Basket weave knot

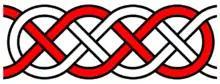
A diagram of a long basket weave knot on a 2×5 grid

A basket weave knot is made up of two sets of parallel lines drawn inside a rectangle such that the lines meet at the edges of the rectangle. For a true basket weave knot that can be tied with two strands, the number of intersections in each direction cannot have a common divisor. Within this constraint, there is no theoretical upper limit to the size of a basket weave knot. Thus, a knot that has two intersections in one direction can be lengthened with any odd number in the perpendicular direction. If the dimension "n" in the smaller direction is odd, it is always possible to construct a knot with "n" + 2 intersections in the other dimension. However, large basket weave knots have a tendency to twist and curl because they are completely flat.